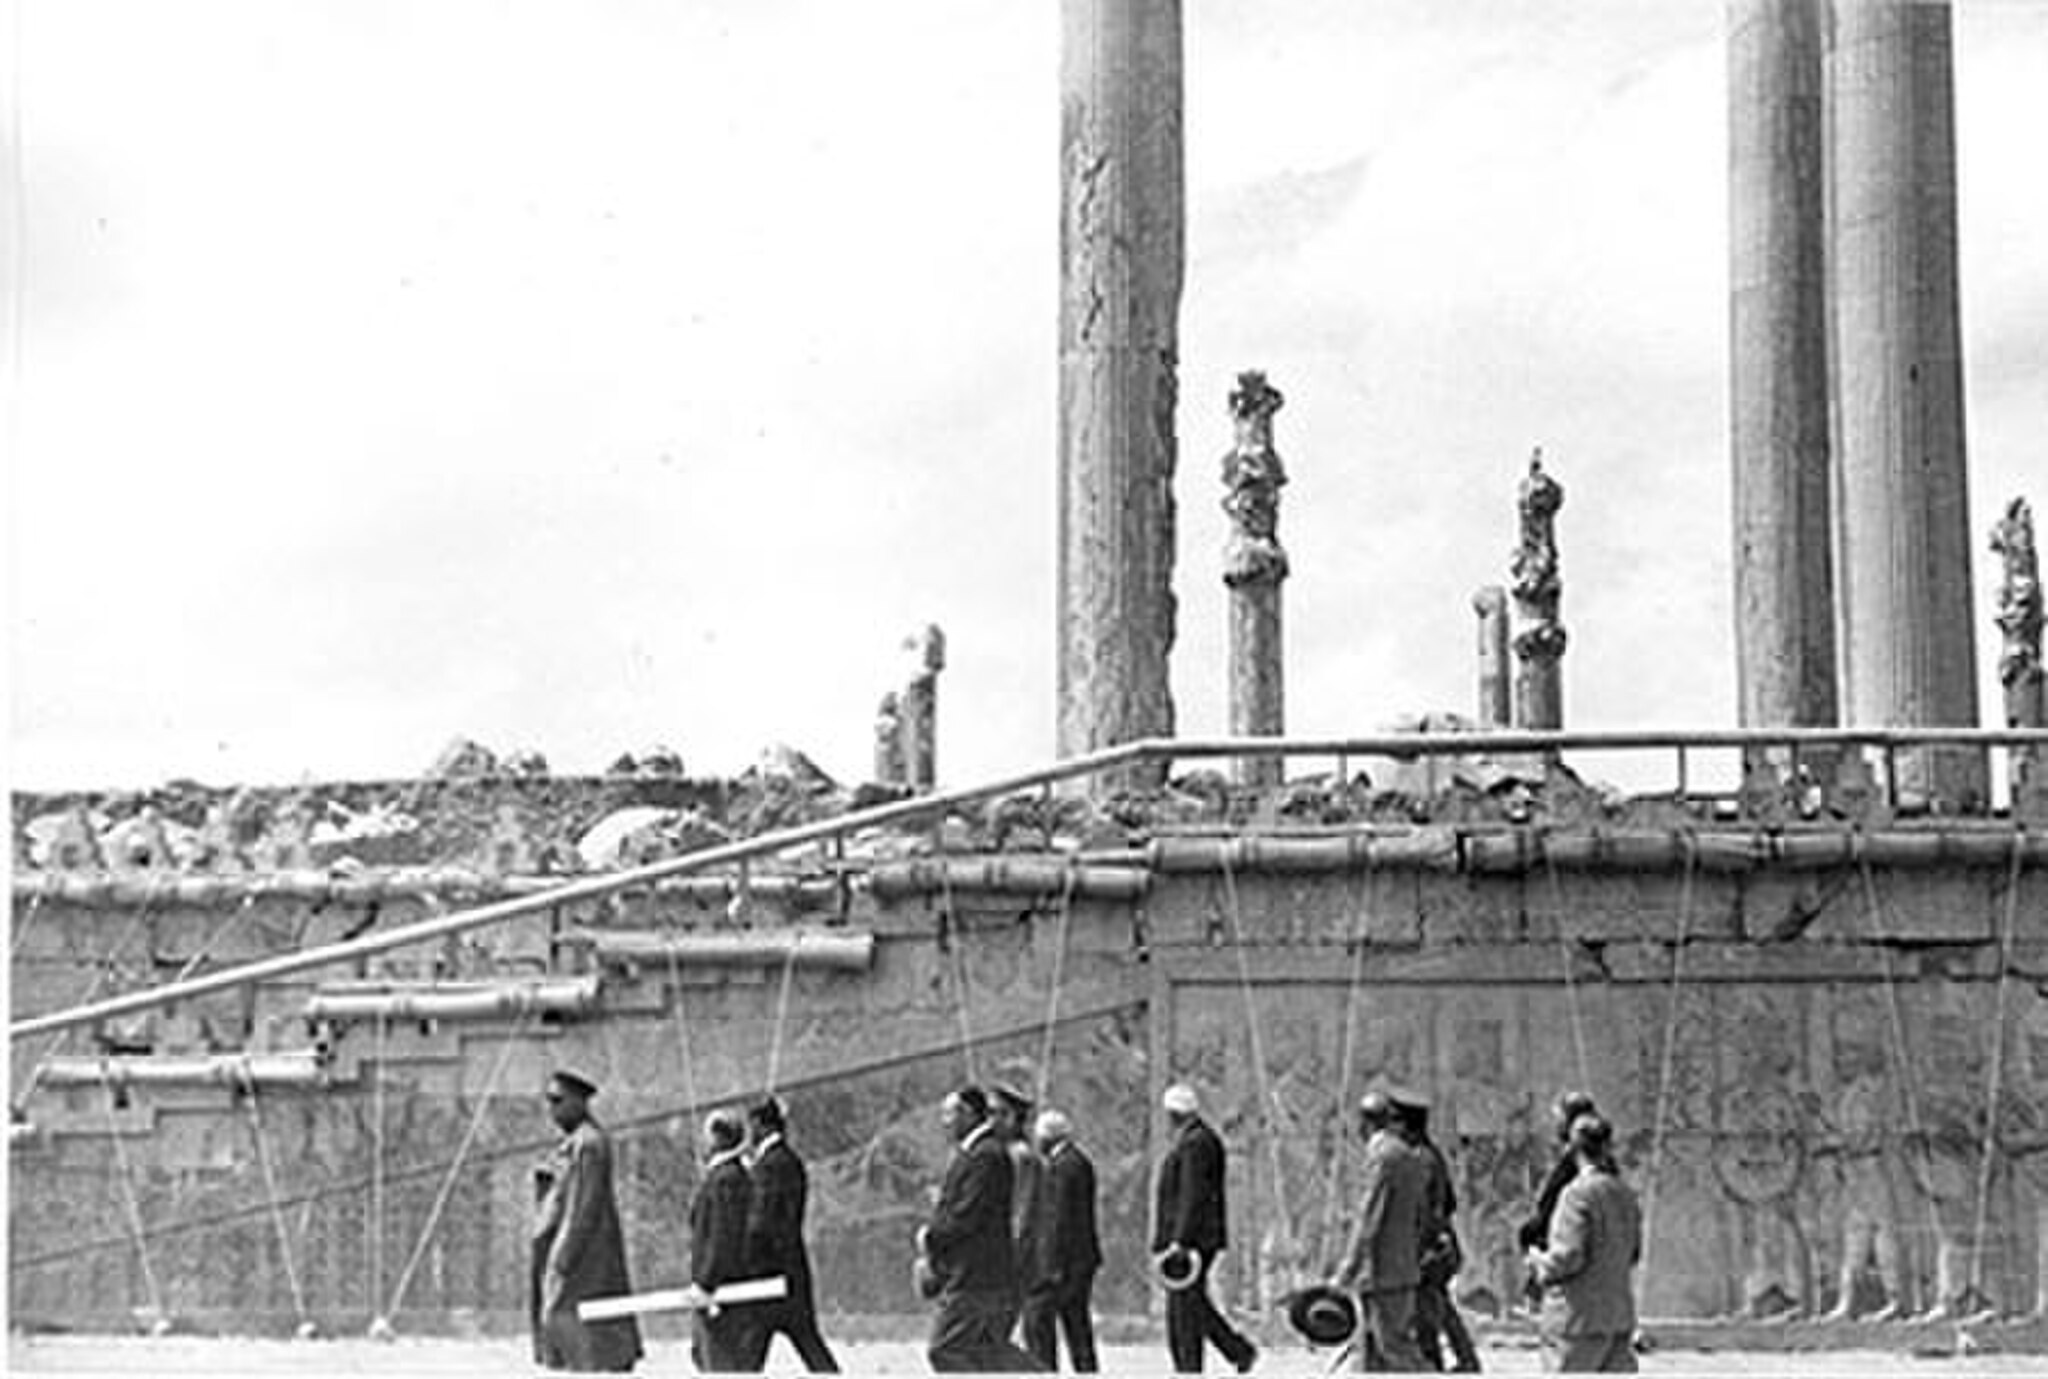
Title: RezaShahBozorgTakhteJamshid20
Description: Reza Chah et le prince héritier Mohammad Reza à Persépolis, vers 1939
Date: circa 1939
Categories: PD Iran, Template Unknown (author), Mohammad Reza Pahlavi in 1938, Reza Shah in 1938, Persepolis in the 1930s